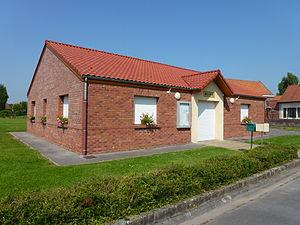
Tilloy-lez-Marchiennes est une commune française située dans le département du Nord, en région Hauts-de-France.